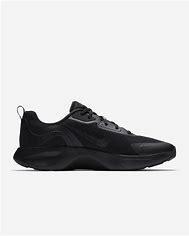
Brand: Nike
Model: Wearallday